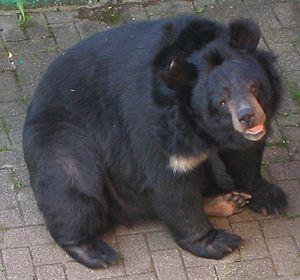
Voici la liste des espèces mammifères signalées en Chine. Il y a 495 espèces de mammifères en Chine, dont 13 sont en danger critique d'extinction, 24 sont en danger, 47 sont vulnérables, et 7 sont quasi menacées. Trois des espèces listées pour la Chine sont considérées comme éteintes.